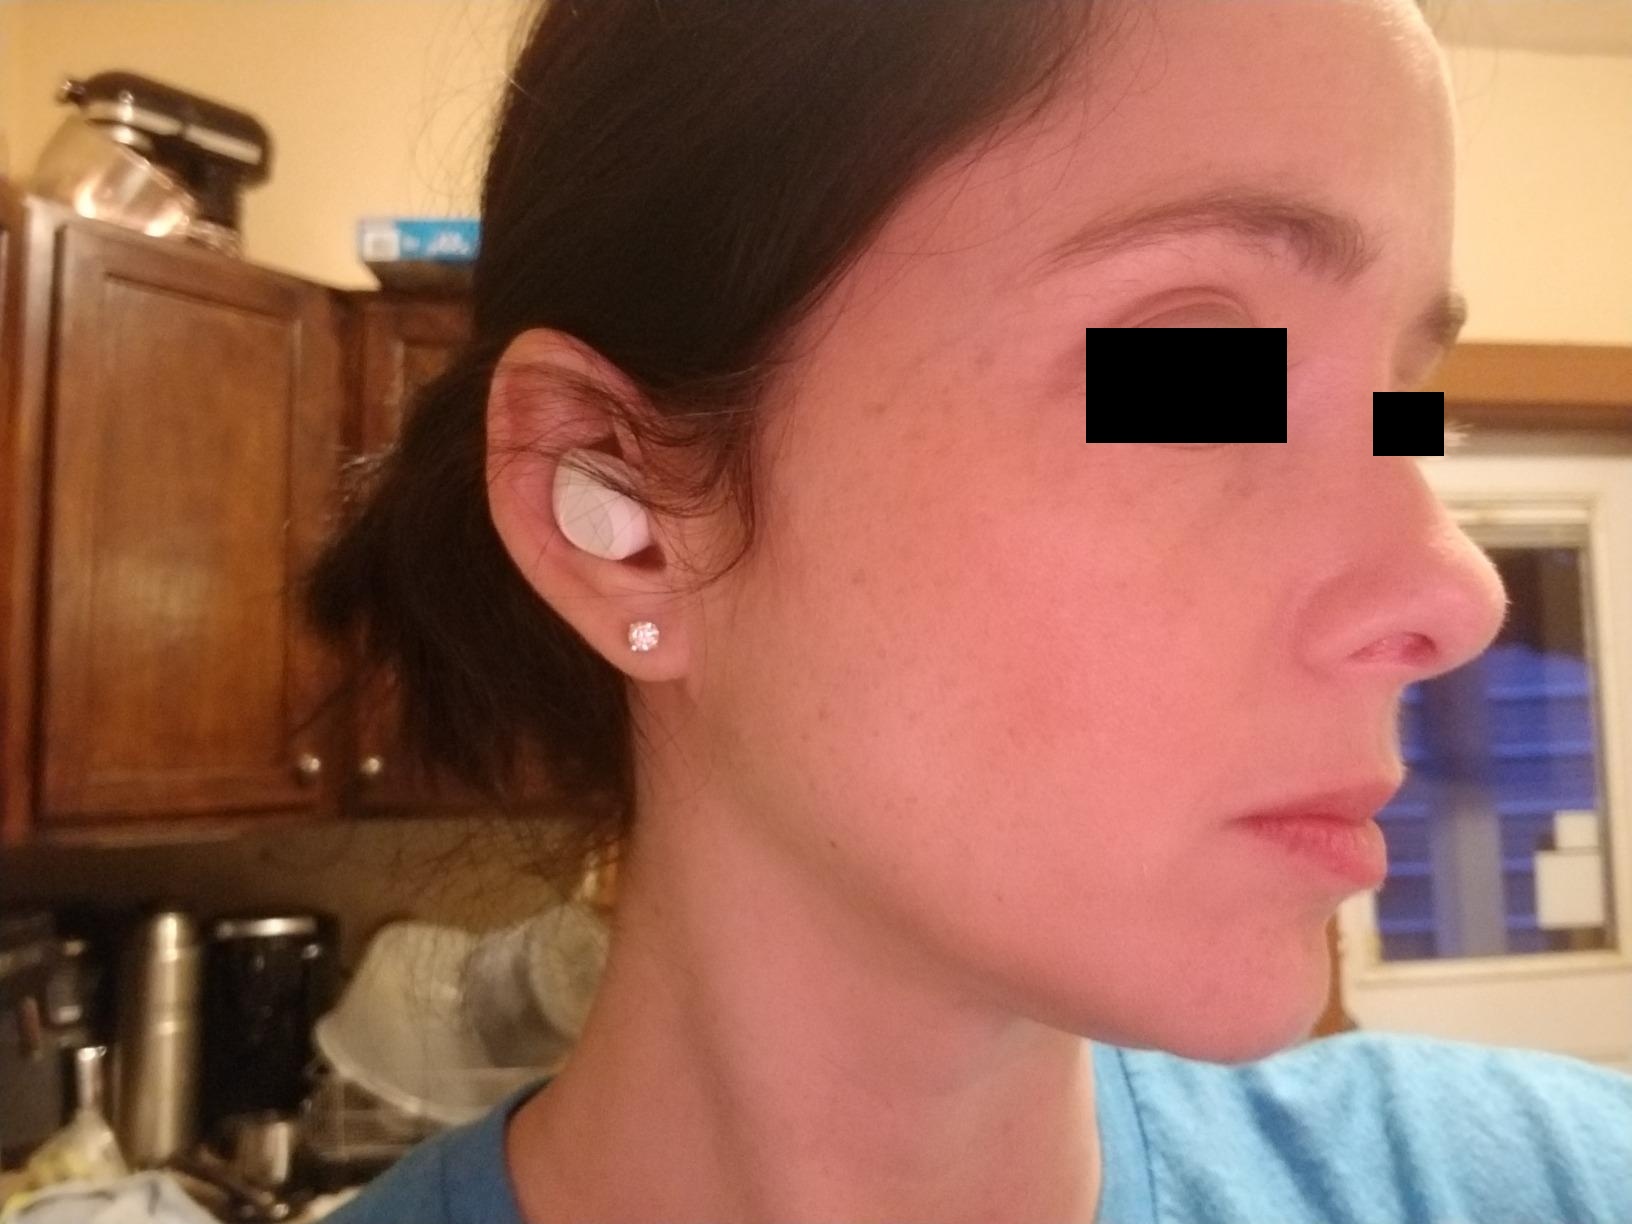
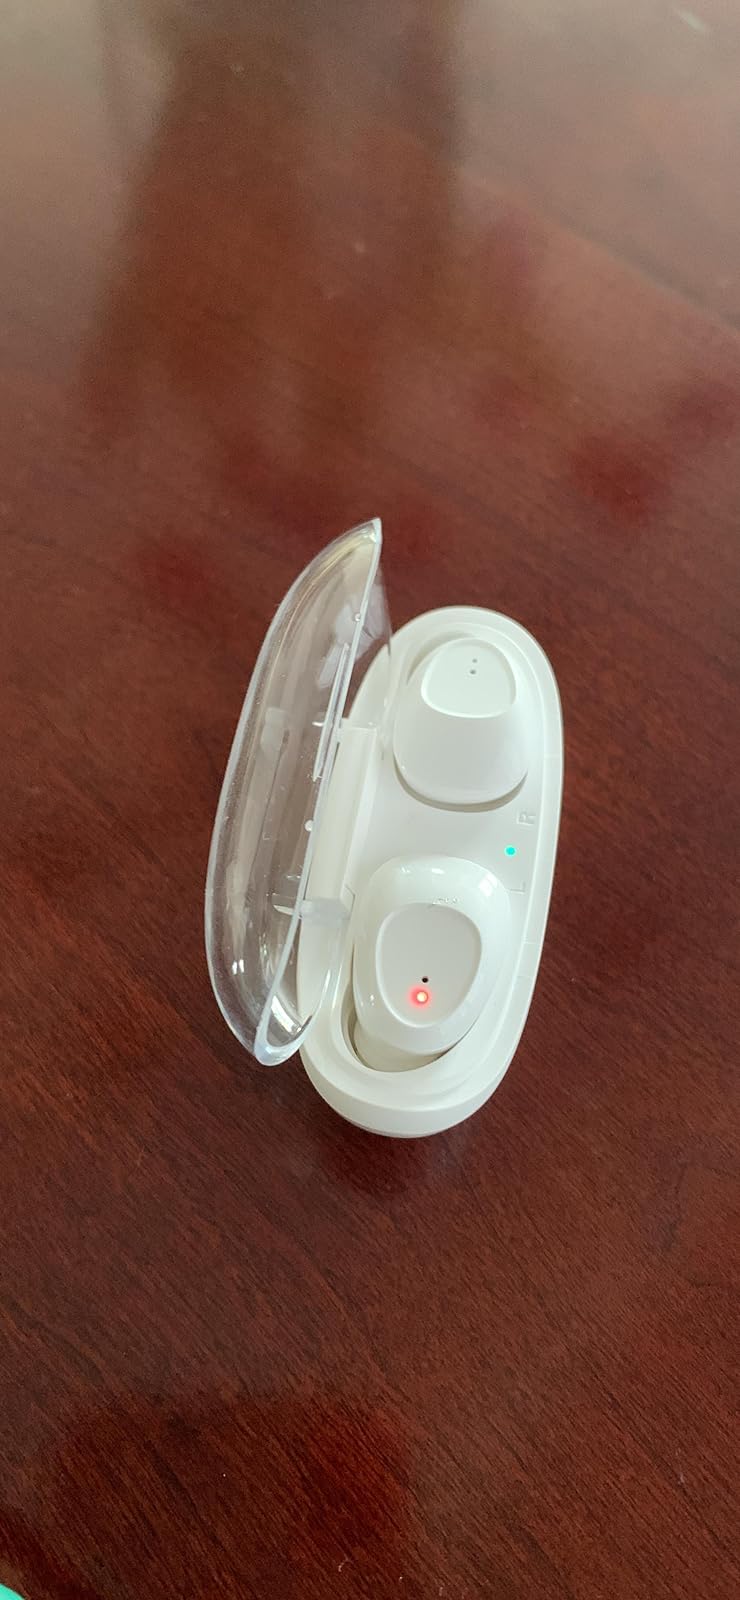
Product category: earbuds
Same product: yes